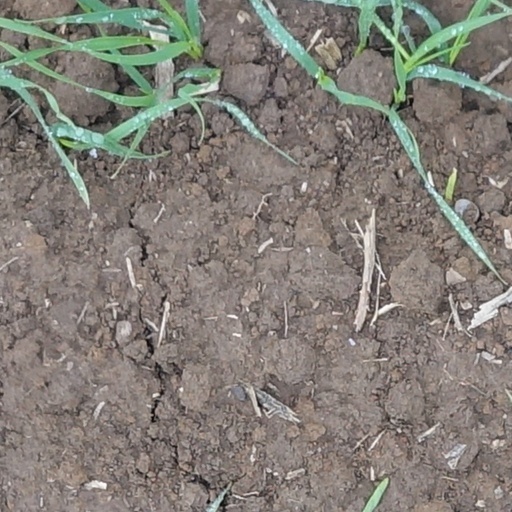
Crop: wheat